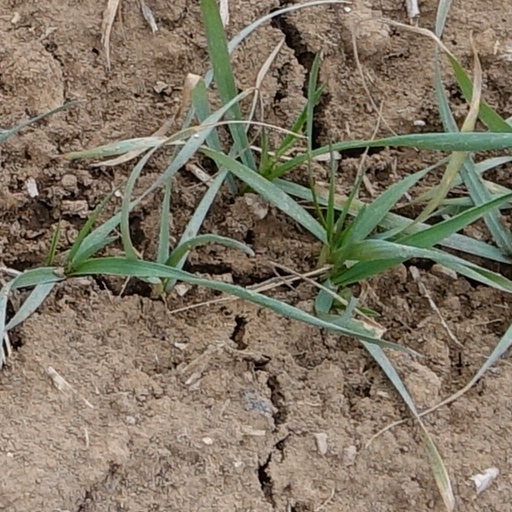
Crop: wheat